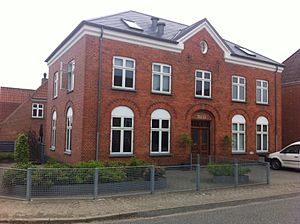
Hadsund Tekniske Skole (bygning)
Hadsund Gamle Teknisk Skole
Den Gamle Hadsund Teknisk Skole, Skolegade 12, 9560 Hadsund.
Hadsund Tekniske Skole skulle opføres for Hadsund Håndværkerforening i 1913, men der gik der brok i tilladelserne og tilskud fra ministeriet, så den blev først indviet den 8. februar 1915. Bygningen er tegnet af arkitekt Morten Skøt, der også var lærer ved Teknisk Skole.